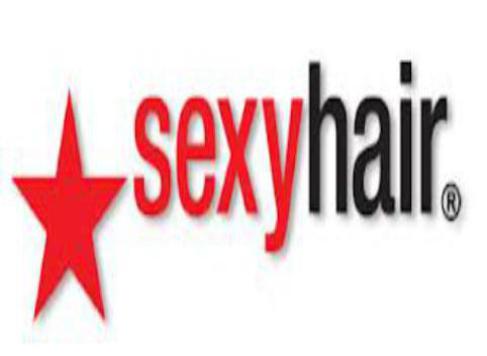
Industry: Necessities